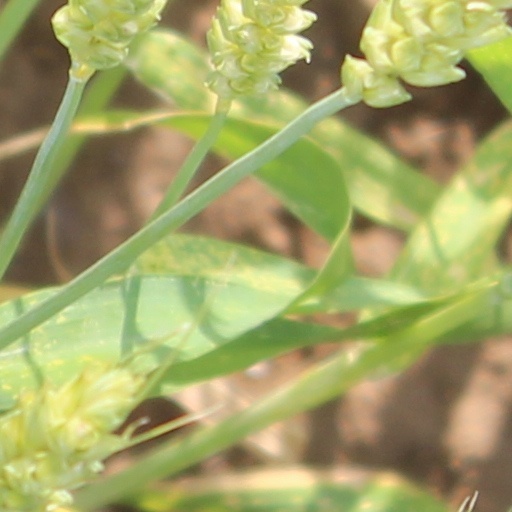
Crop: wheat